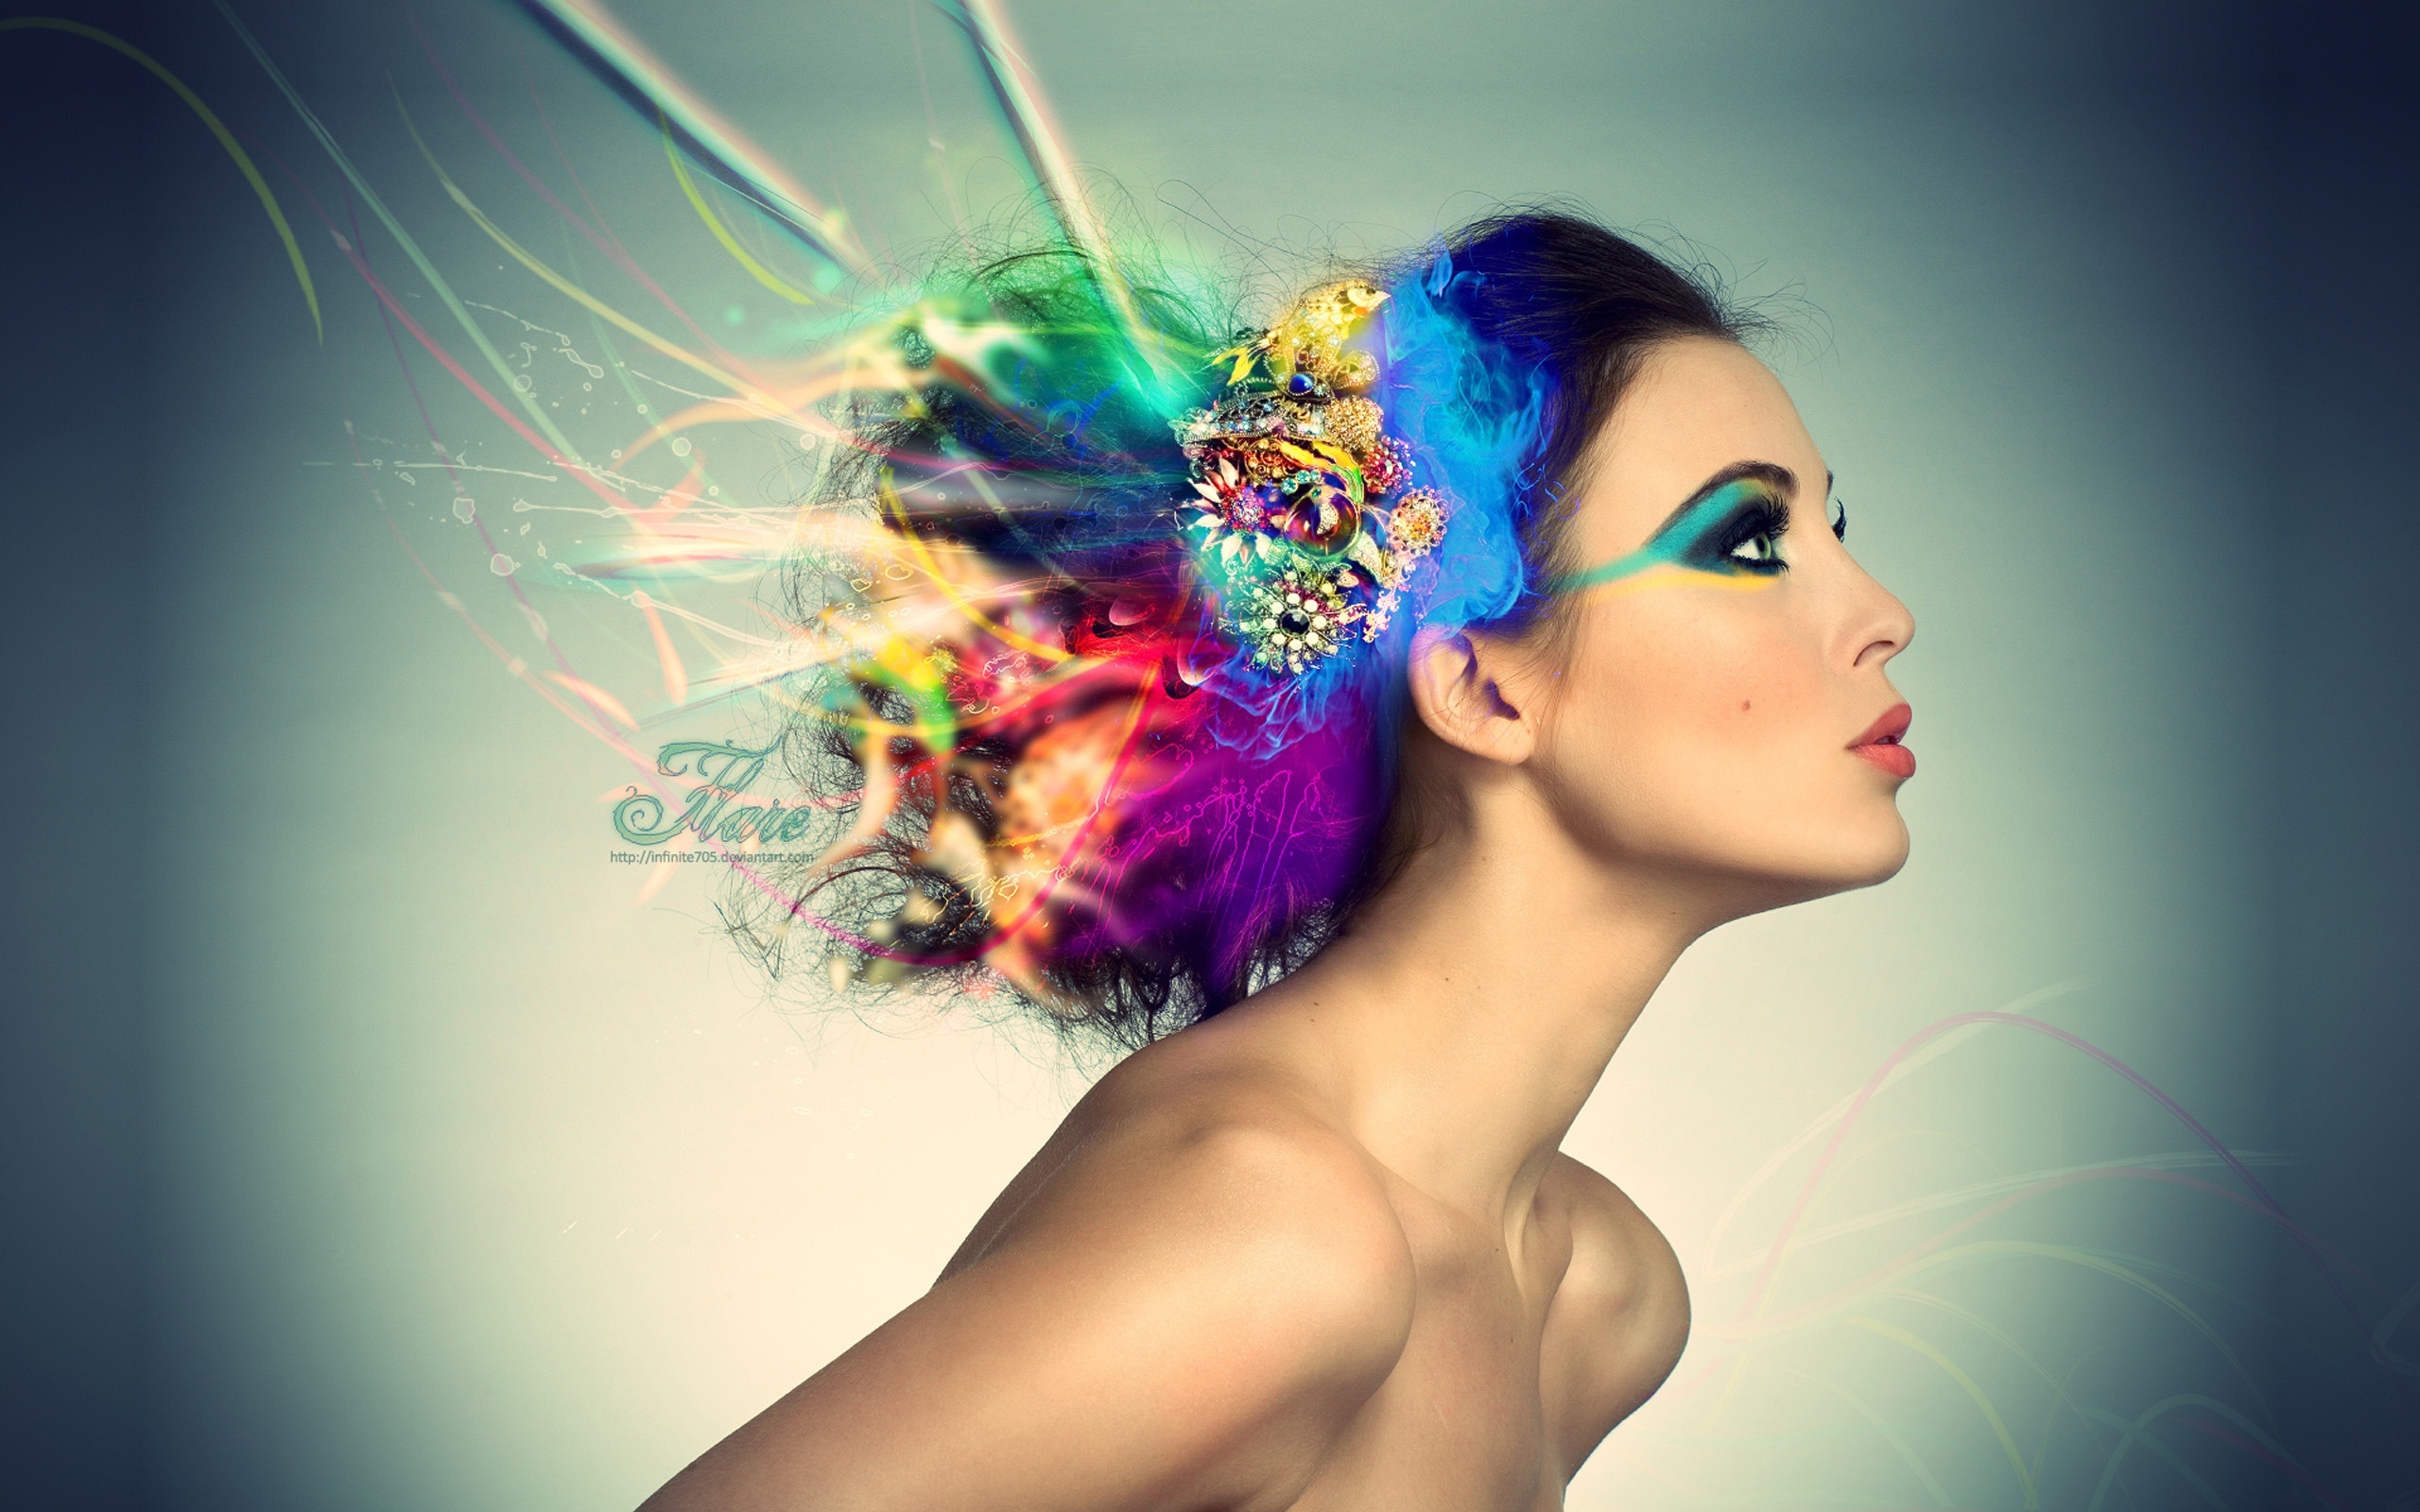
girl, beauty, hairstyle, hair, face, skin, purple, graphic design, headpiece, human, eye, cg artwork, eyelash, Colorfulness, photography, model, hair accessory, ear, illustration, graphics, black hair, hair coloring, photo shoot, art